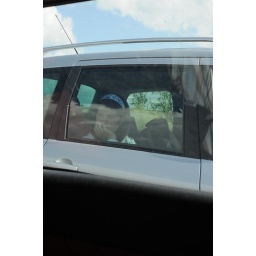
The girl in the car ...